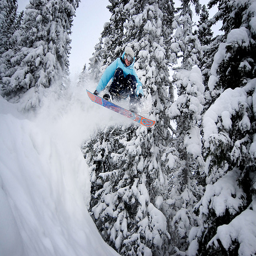
A snowboarder jumps from a hill in front of trees.
A winter view of a person in the air with a snow board.
A man flying through the air while riding  a snowboard.
a person in a blue jacket doing a big jump above the snow
Snow clings to the trees as a snowboarder flies through the air.